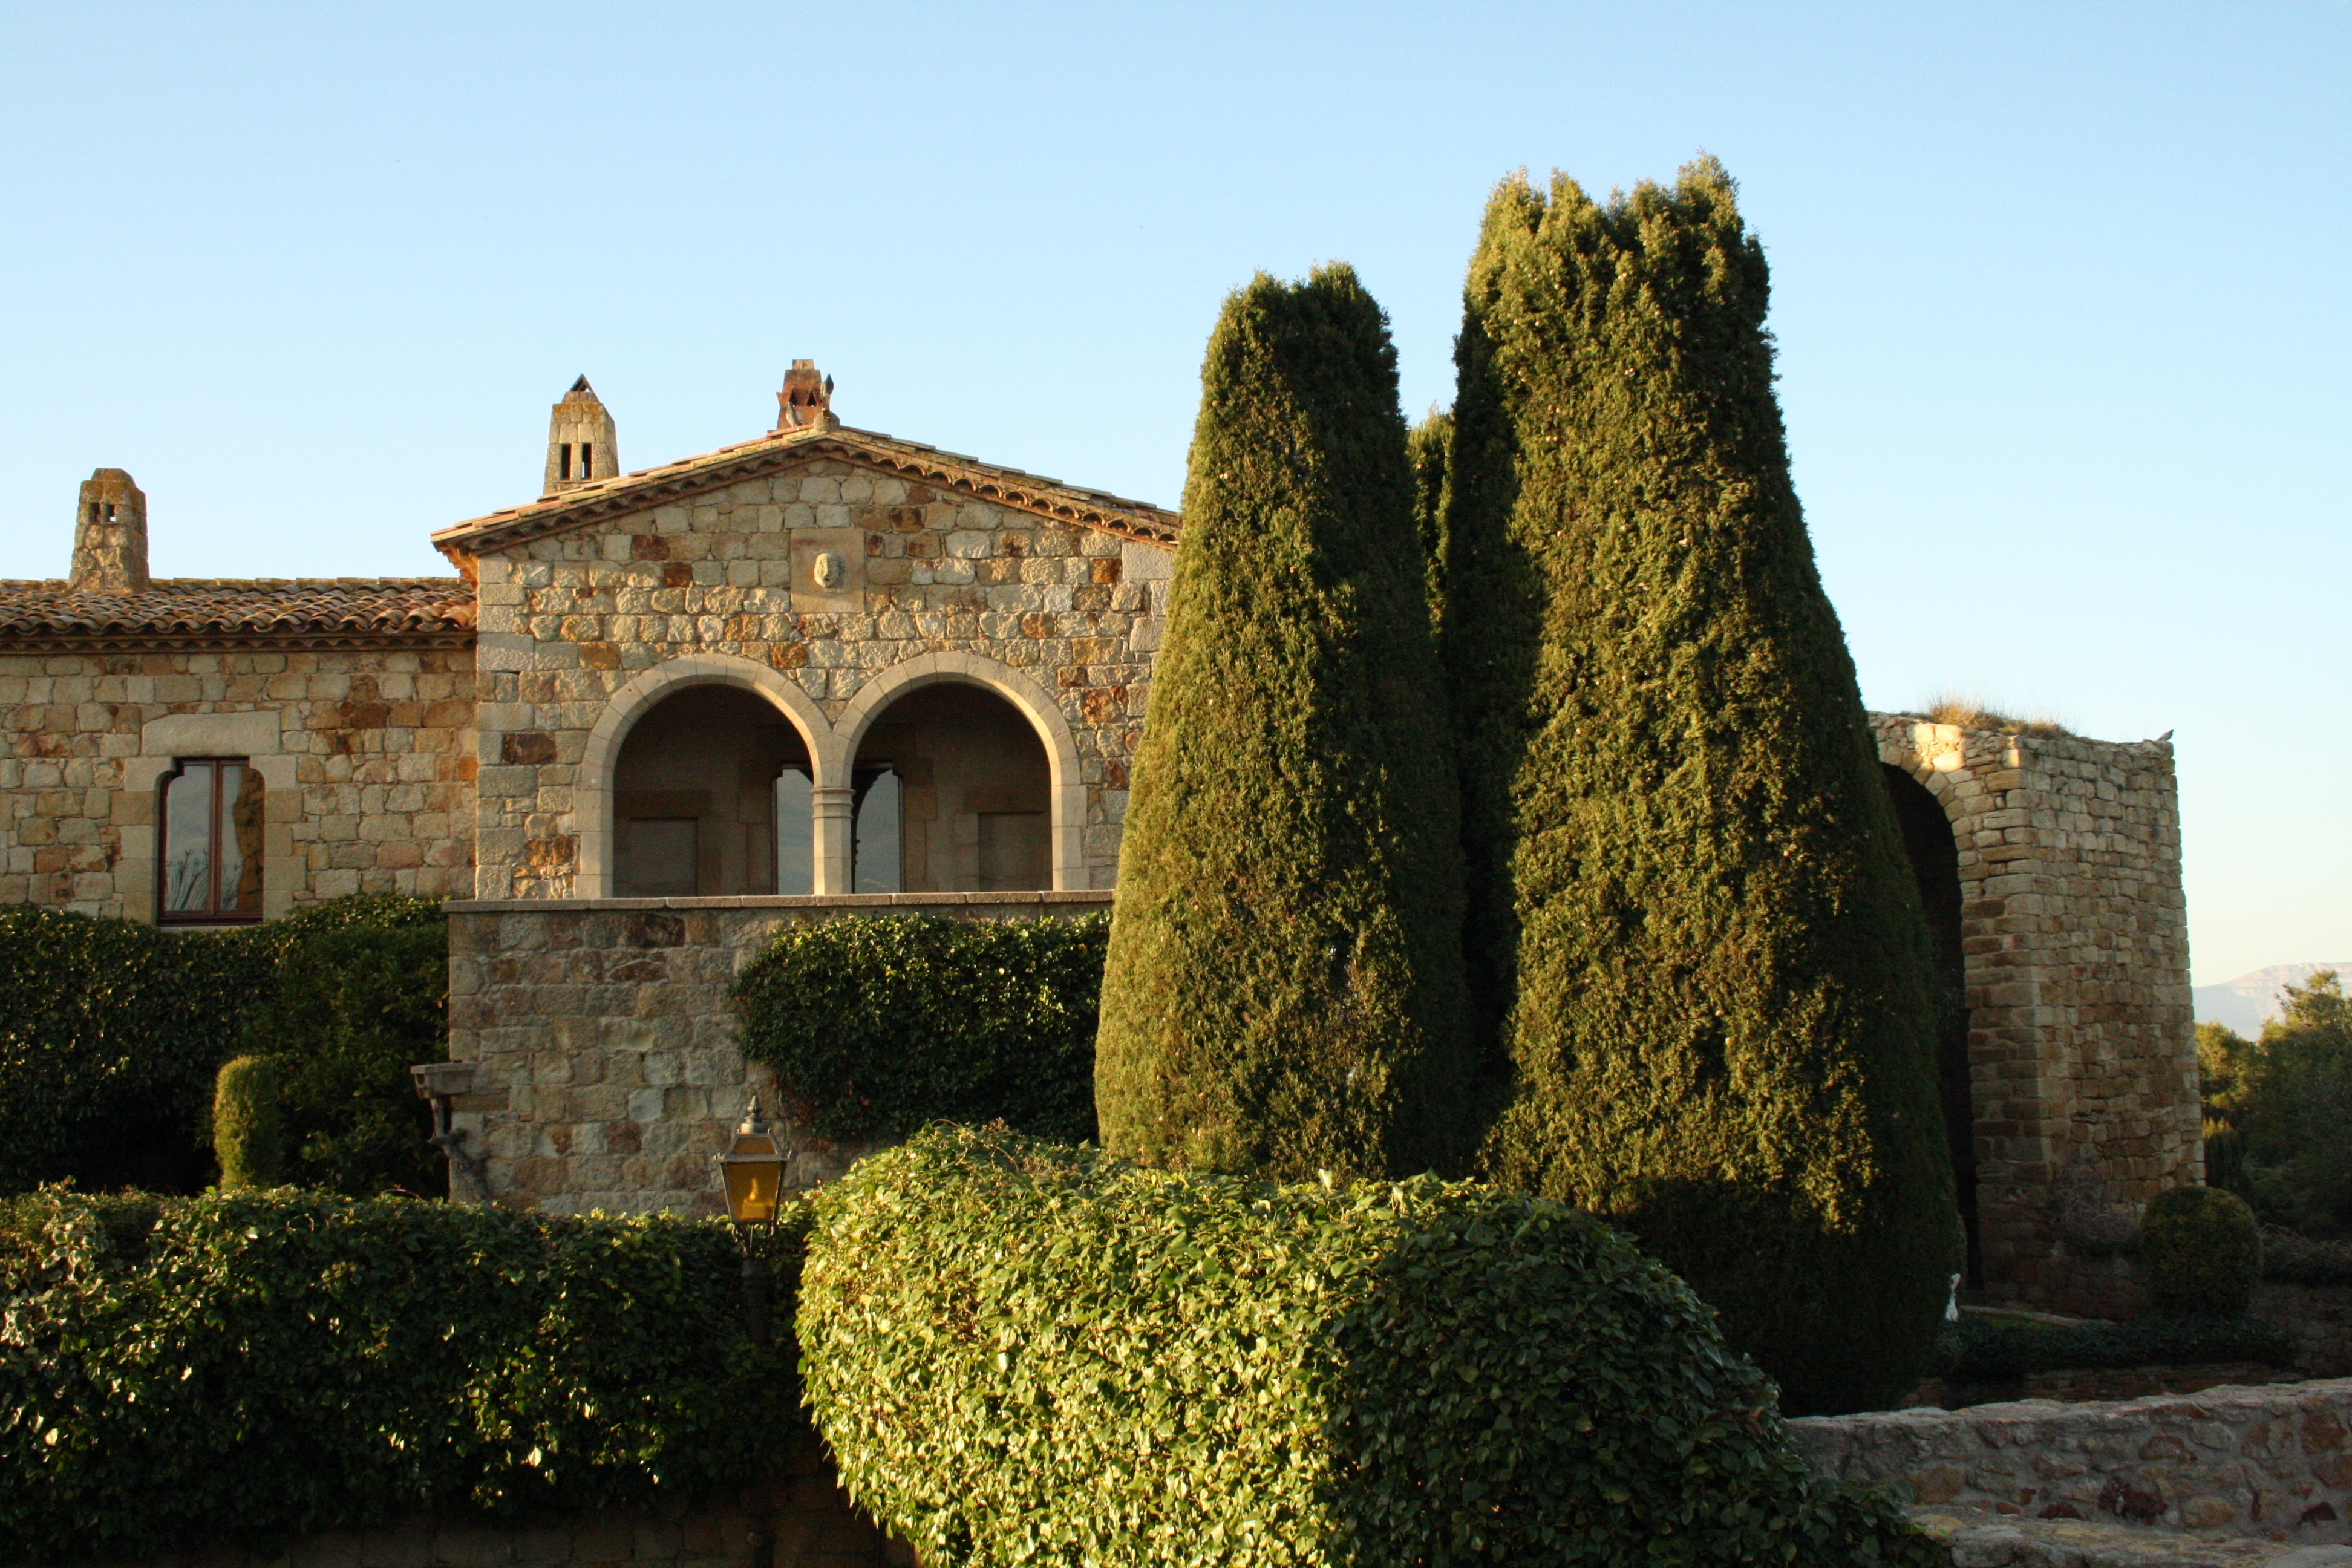
house, building, chateau, palace, old, stone, castle, facade, church, chapel, fortification, tourism, old building, place of worship, ruins, monastery, catalunya, catalonia, abbey, estate, cypress, historic buildings, casa vieja, medieval village, costa brava, pals, ancient history, poble medieval, edifici antic